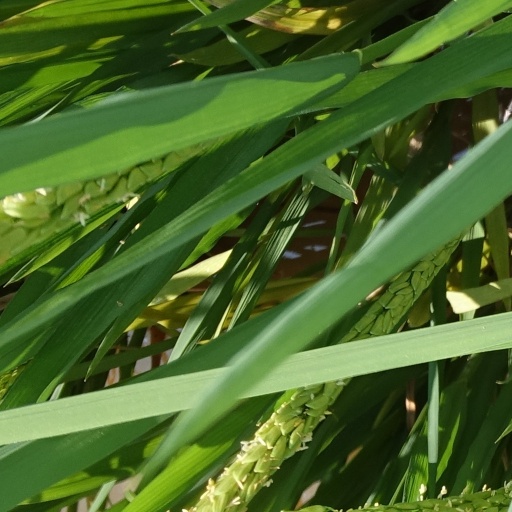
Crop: rice